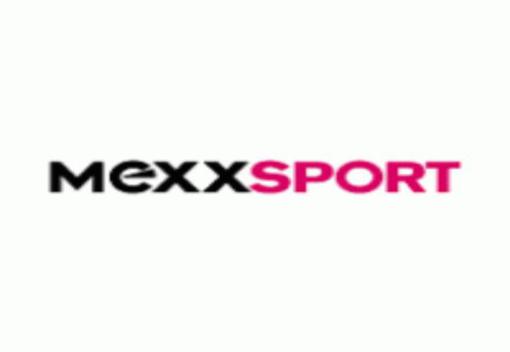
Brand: mexx
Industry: Clothes